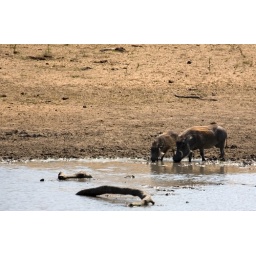
Warthog sow and piglet around the water hole, Arathusa Lodges